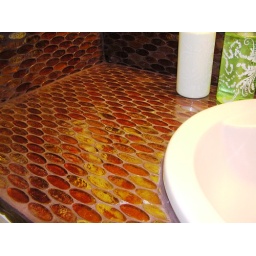
glass counter top around sink